Sea monster

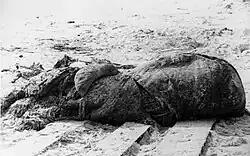
The St. Augustine Monster was a carcass that washed ashore near St. Augustine, Florida in 1896. It was initially postulated to be a gigantic octopus.

Sea monster corpses have been reported since recent antiquity (Heuvelmans 1968). Unidentified carcasses are often called globsters. The alleged plesiosaur netted by the Japanese trawler "Zuiyō Maru" off New Zealand caused a sensation in 1977 and was immortalized on a Brazilian postage stamp before it was suggested by the FBI to be the decomposing carcass of a basking shark. Likewise, DNA testing confirmed that an alleged sea monster washed up on Newfoundland in August 2001, was a sperm whale.